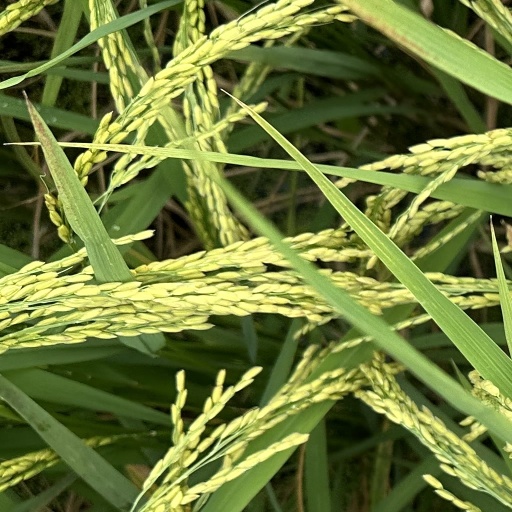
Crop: rice